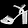
Label: Sandal